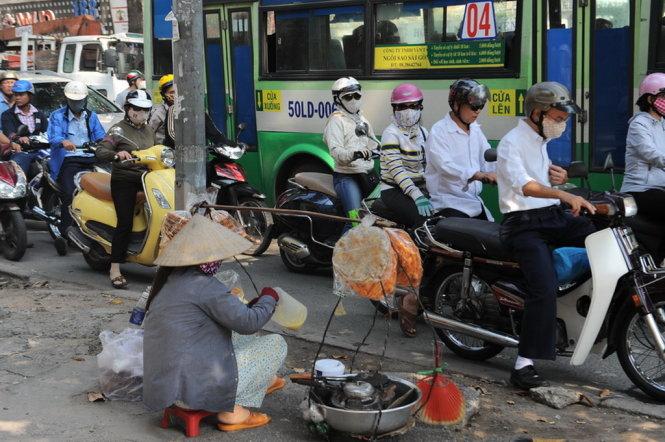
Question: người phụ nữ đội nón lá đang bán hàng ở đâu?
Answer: ở trên vỉa hè